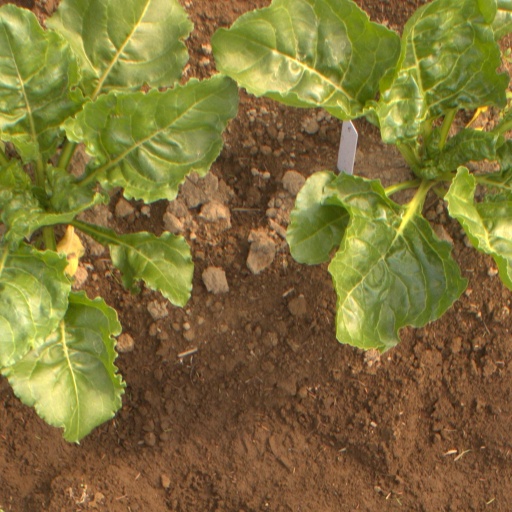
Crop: sugar beet